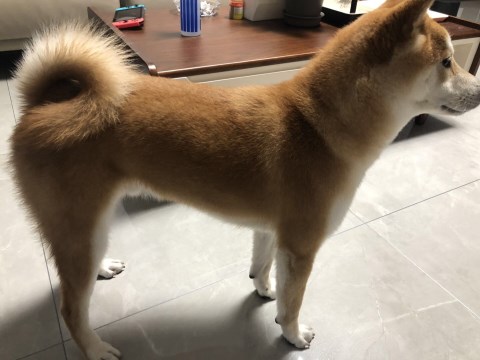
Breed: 1043-n000001-Shiba_Dog